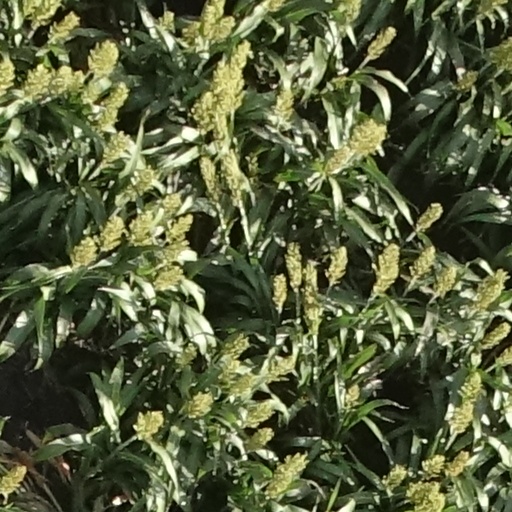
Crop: sorghum